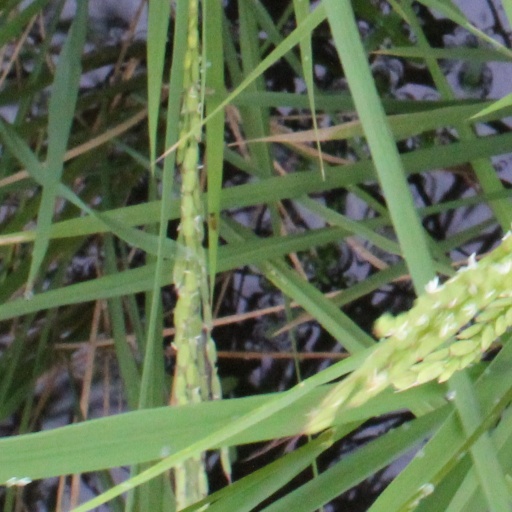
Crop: rice